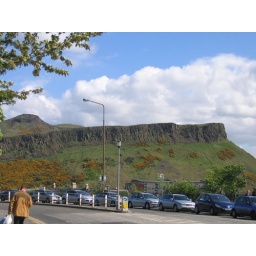
Such a beautiful site, the blue sky and lush hillside in Edinburgh